Attack on Richard Nixon's motorcade

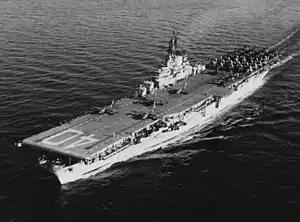
A fleet of 12 ships centered on , pictured here in 1952, was ordered to Venezuela once news of the attack on Nixon reached Washington

Nixon began his tour in Uruguay, arriving at Carrasco International Airport at 9:00 a.m. on April 28. There, he was greeted by senior Uruguayan officials. According to an Associated Press report at the time, about 40 students protested on the street corner as Nixon's motorcade proceeded into Montevideo. In Montevideo, Nixon made an unscheduled appearance at the University of the Republic and was generally well received by students. According to Nixon, he decided to make the unannounced stop because he felt that average Uruguayans would be receptive towards him, while scheduled and published visits were likely to attract organized demonstrations. This proved to be the case, and when communists arrived and tried to distribute literature, the students tore up the pamphlets.